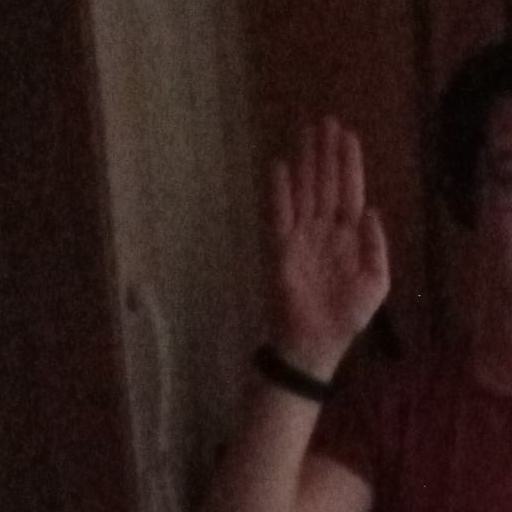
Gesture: stop